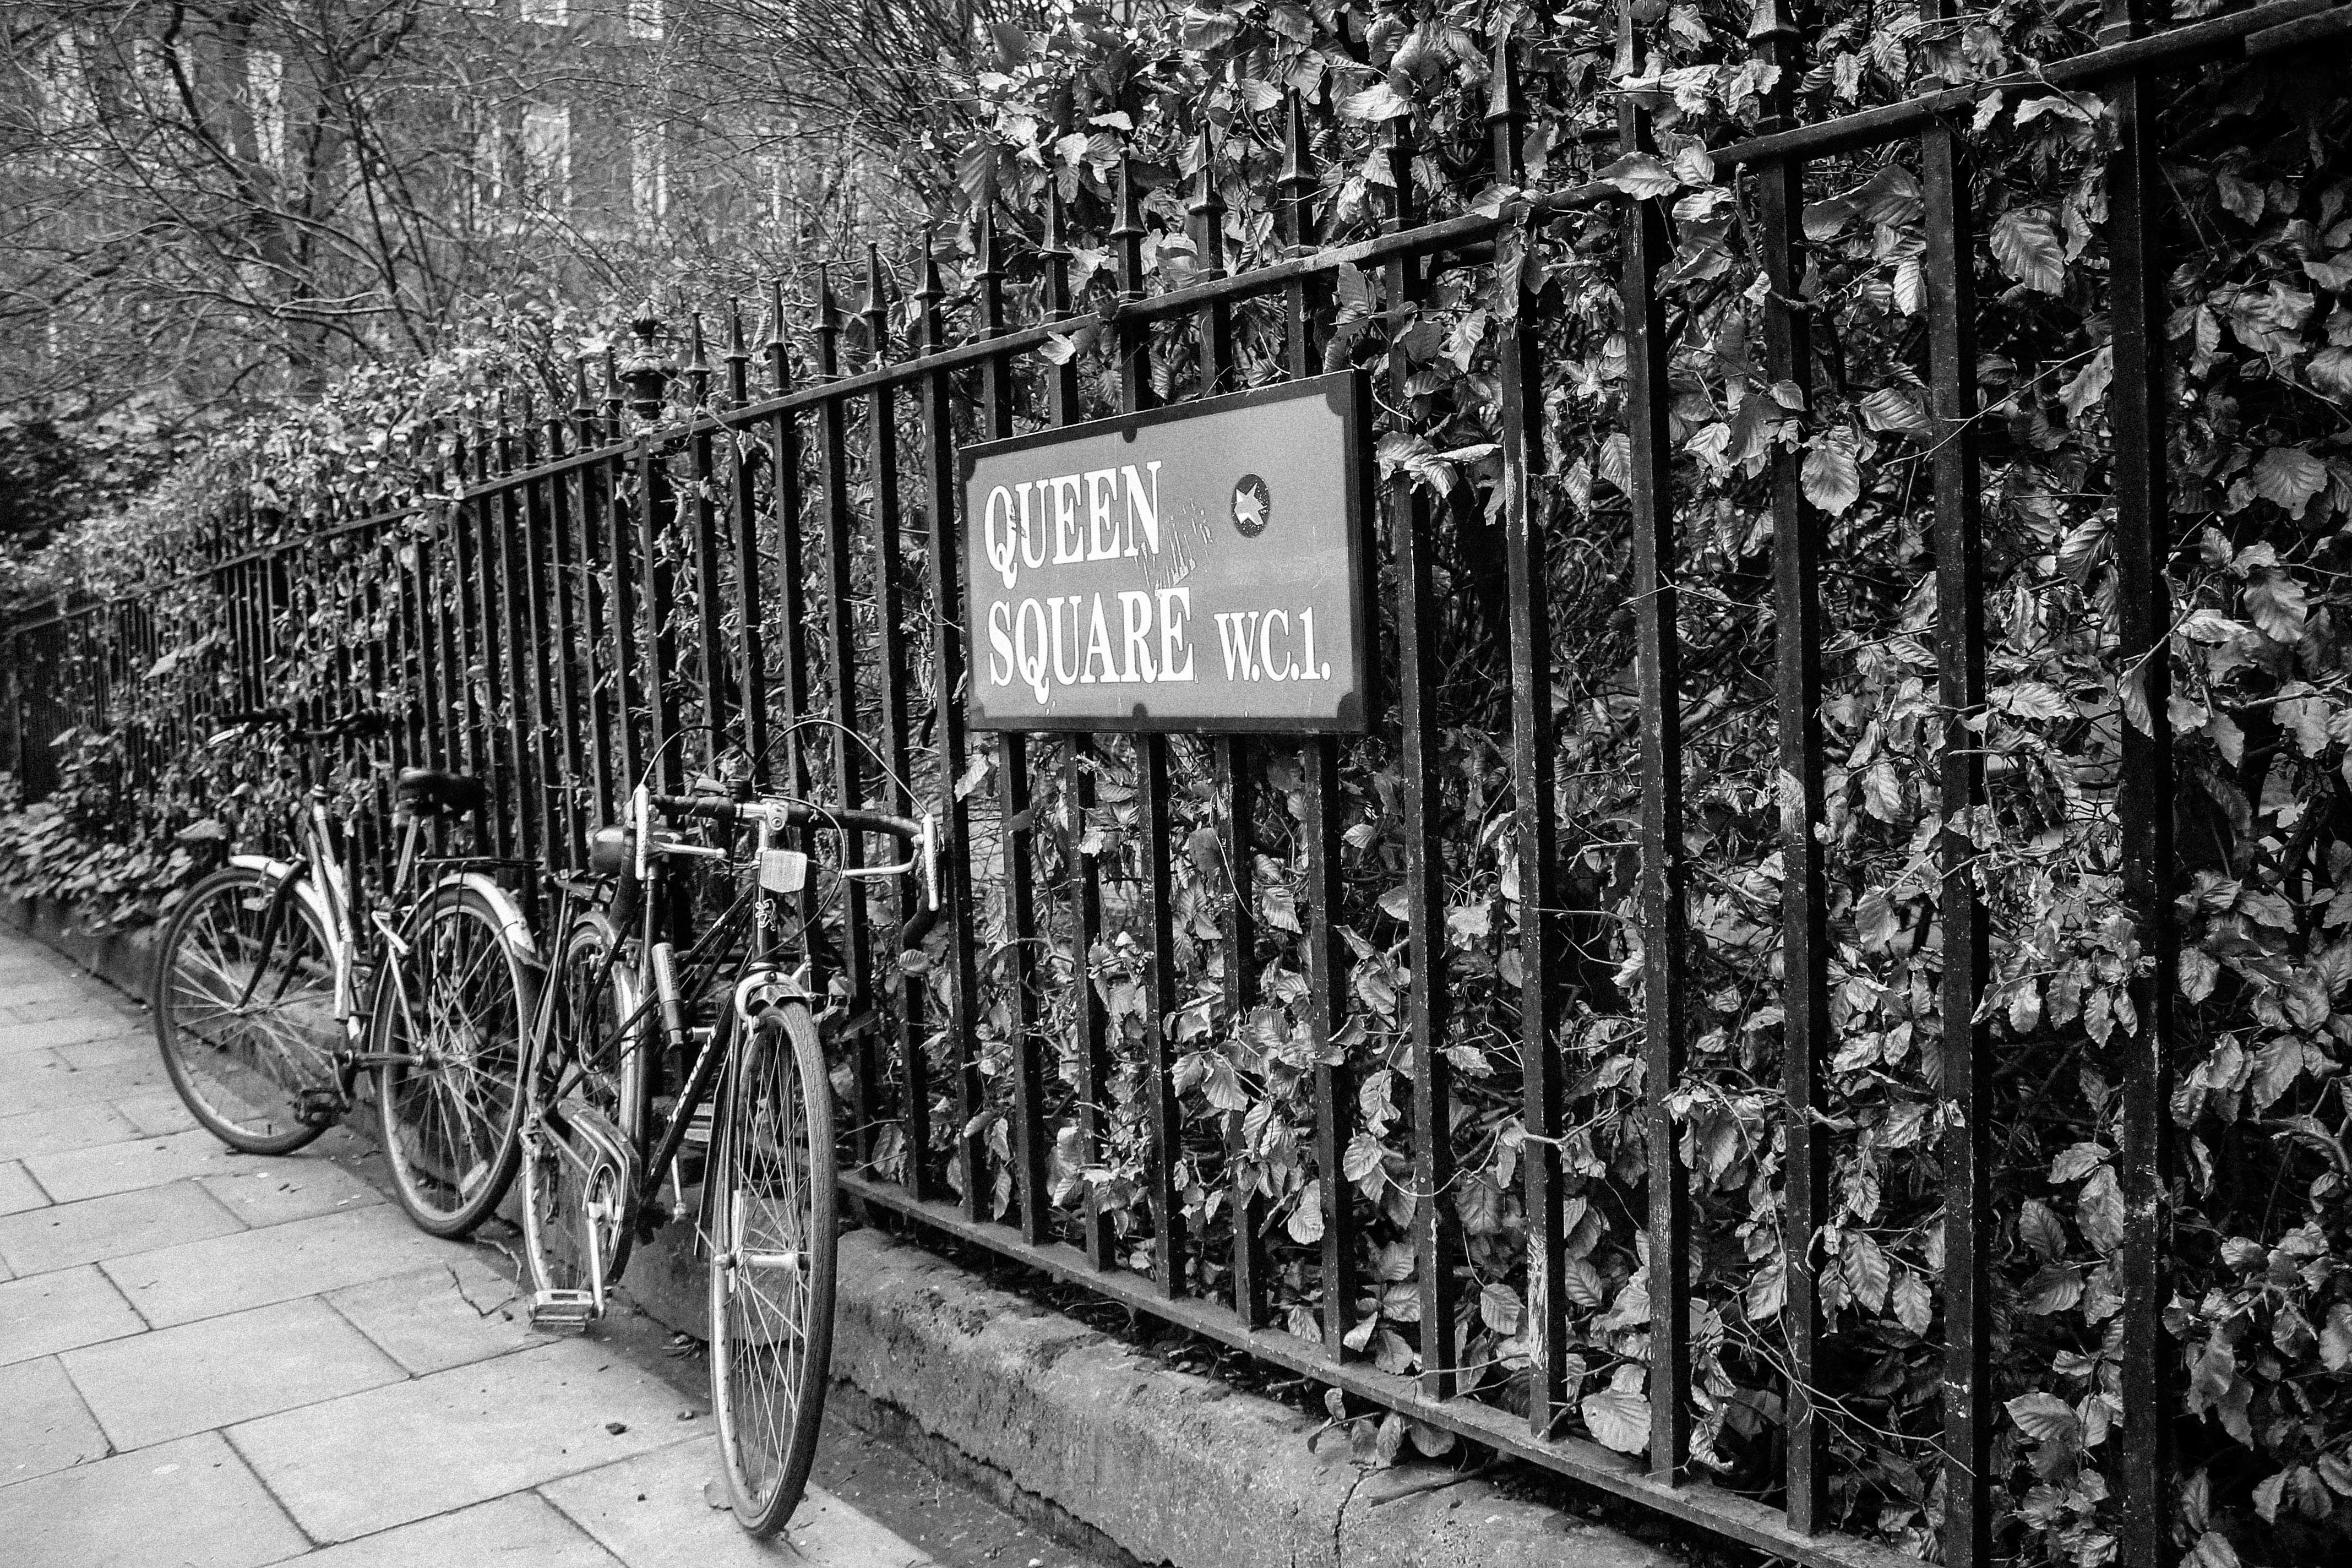
winter, black and white, track, road, street, transport, monochrome, urban area, monochrome photography